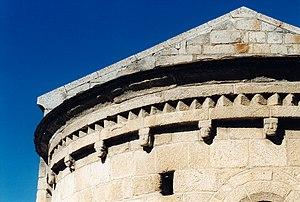
France - Cerdagne - Église Saint-Julien d'Estavar
La frise de dents d'engrenage est un motif d'ornementation architecturale ayant la forme aiguë des dents d'un engrenage, utilisé principalement à l'époque romane.
L'église Saint-Julien d'Estavar est une église romane située à Estavar en Cerdagne dans le département français des Pyrénées-Orientales en région Occitanie.